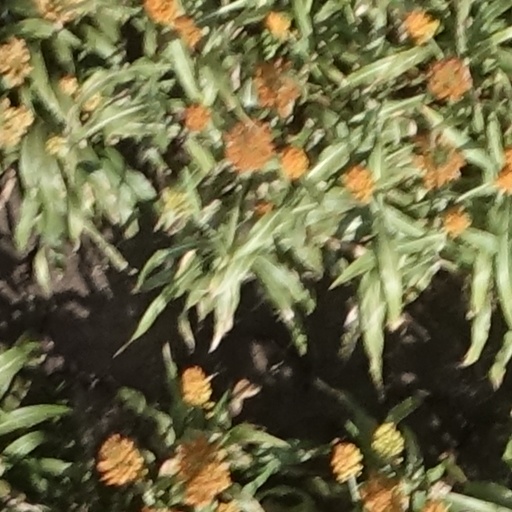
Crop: sorghum